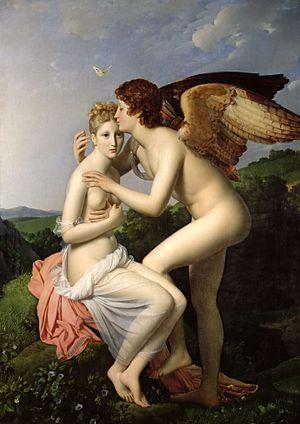
François Gérard, né à Rome le 4 mai 1770 et mort à Paris le 11 janvier 1837, est un peintre d’histoire, portraitiste et illustrateur néo-classique français.
L'expression littérature berbère comprend, dans son acception la plus large, toutes les manifestations littéraires, écrites ou orales, qui sont l'œuvre des Nord-Africains non seulement dans leur langue autochtone — le berbère —, mais aussi dans les langues qui s'y sont succédé au cours des siècles, et en particulier le punique, le latin et l'arabe. Dans un sens plus restreint, sa définition peut se limiter aux œuvres littéraires en berbère, mais cela poserait des problèmes pour cataloguer de nombreux auteurs comme Mouloud Mammeri, Taos Amrouche et d'autres, qui se sont exprimés aussi bien en berbère que dans d'autres langues.